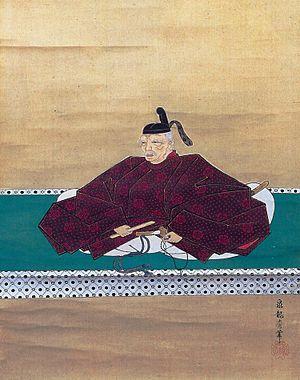
Honda Masanobu est un commandant et daimyo au service de Tokugawa Ieyasu durant les périodes Azuchi-Momoyama et Edo de l'histoire du Japon.